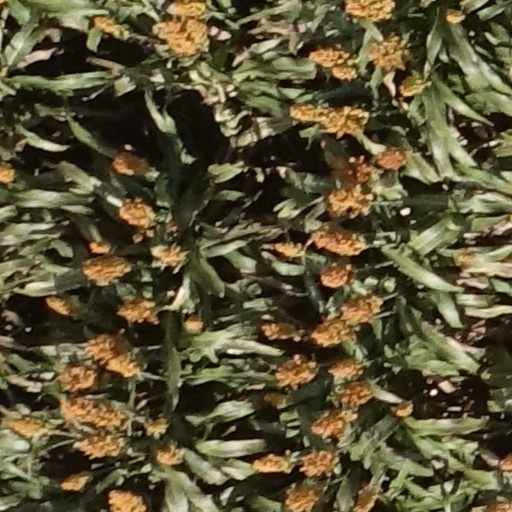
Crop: sorghum